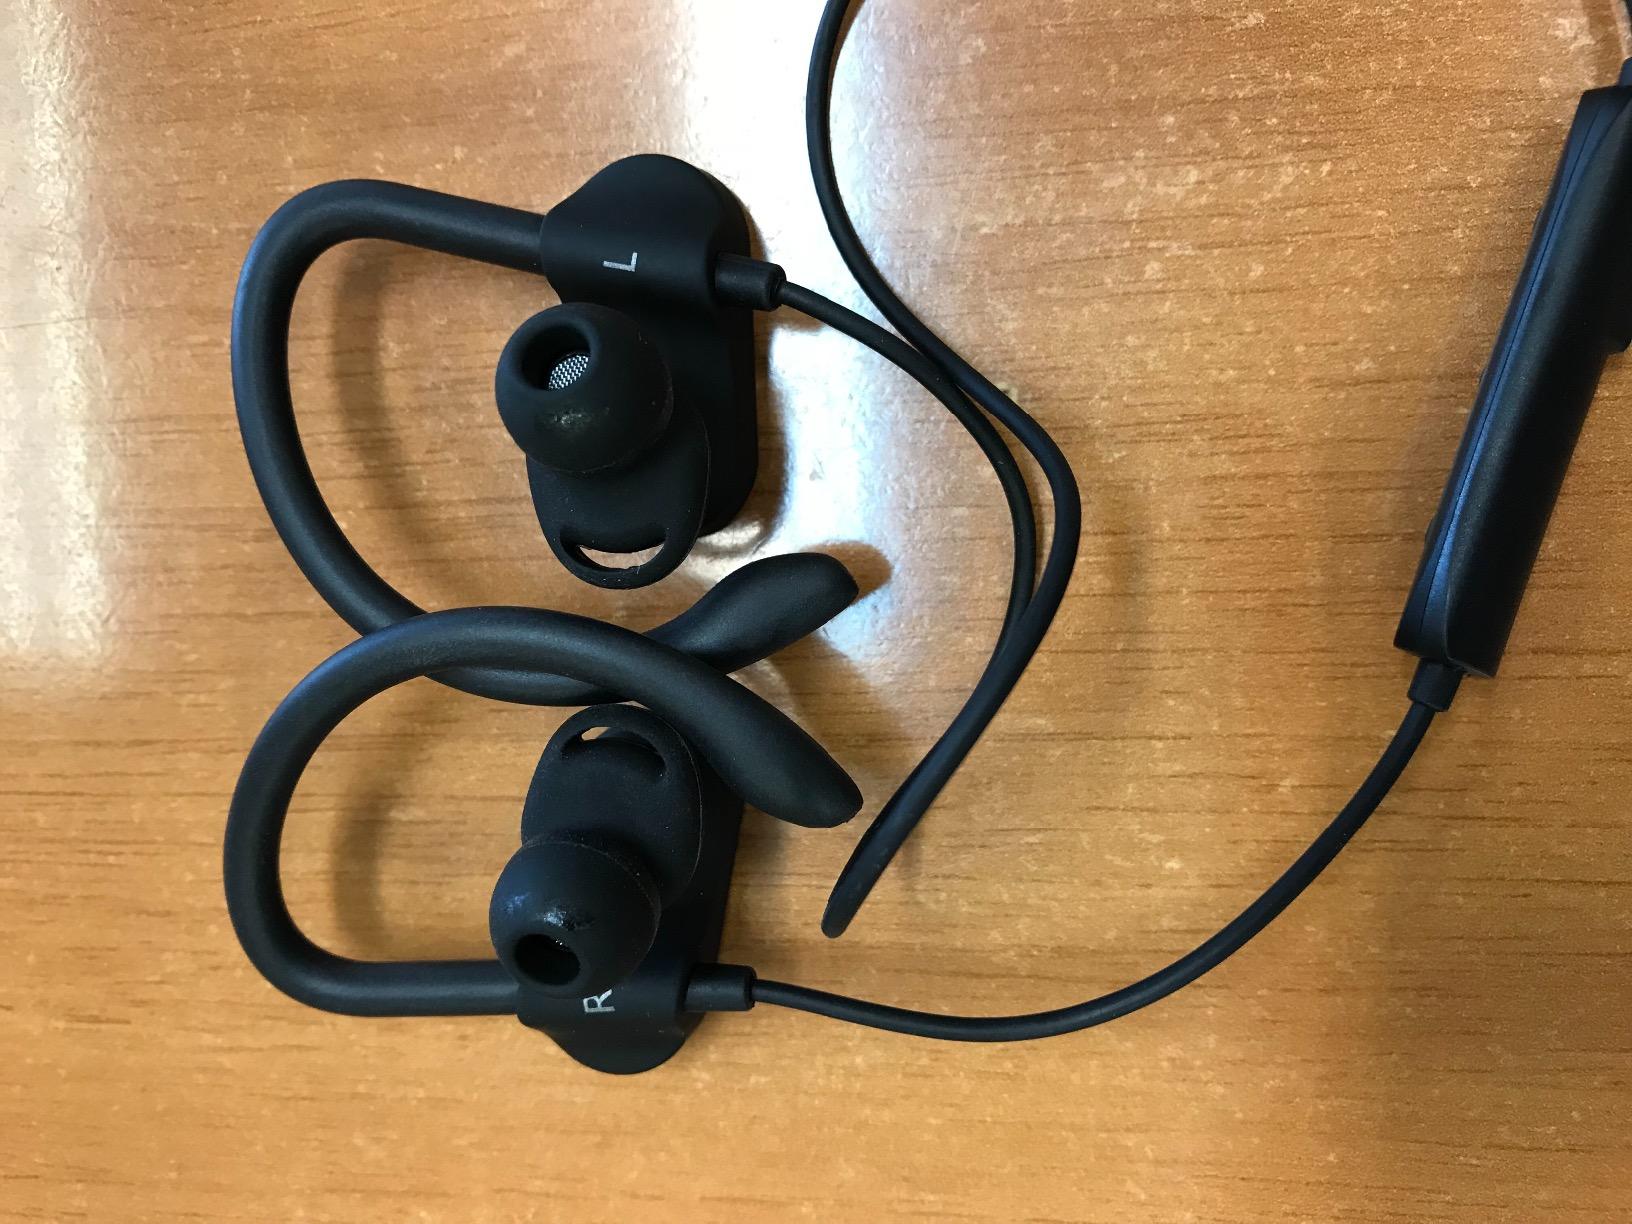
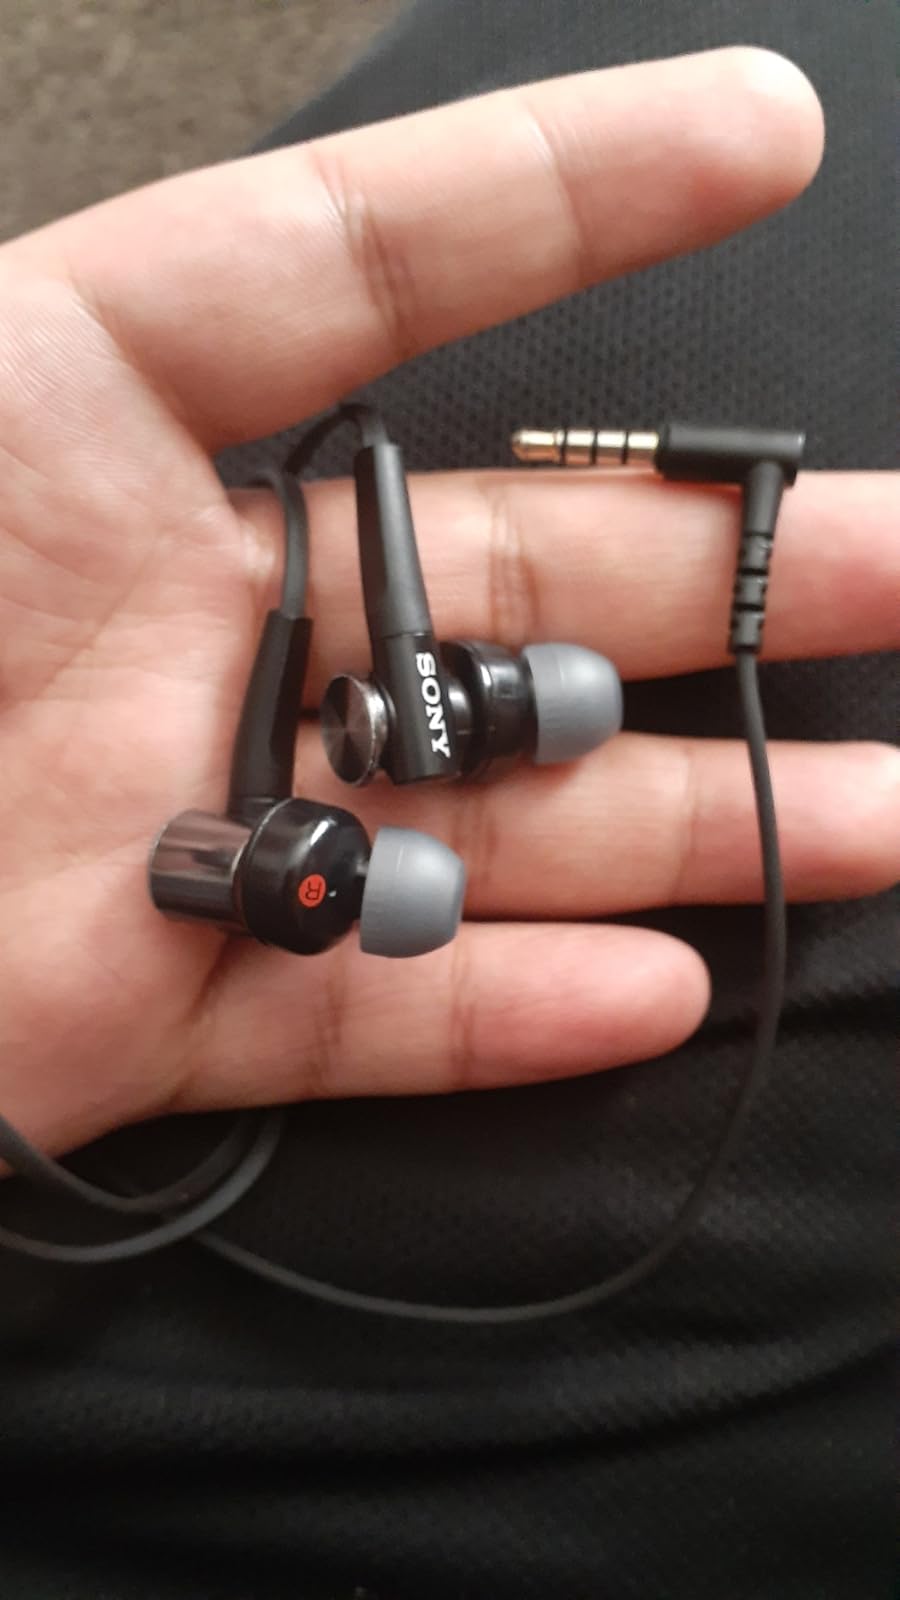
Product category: headphones
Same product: no